2003 Guinea-Bissau coup d'état

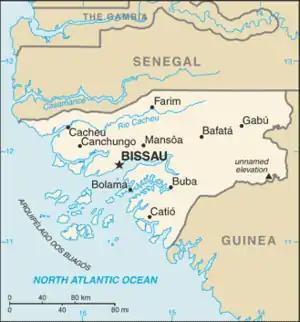
Map of Guinea-Bissau.

The 2003 Guinea-Bissau coup d'état was the bloodless military coup that took place in Guinea-Bissau on 14 September 2003, led by General Veríssimo Correia Seabra against incumbent President Kumba Ialá. Seabra referred to the "incapacity" of Ialá's government as justification for the takeover, together with a stagnant economy, political instability, and military discontent over unpaid salaries. Ialá publicly announced his resignation on 17 September, and a political agreement signed that month prohibited him from participating in politics for five years. A civilian-led transitional government led by businessman Henrique Rosa and PRS secretary general Artur Sanhá was set up at the end of September.